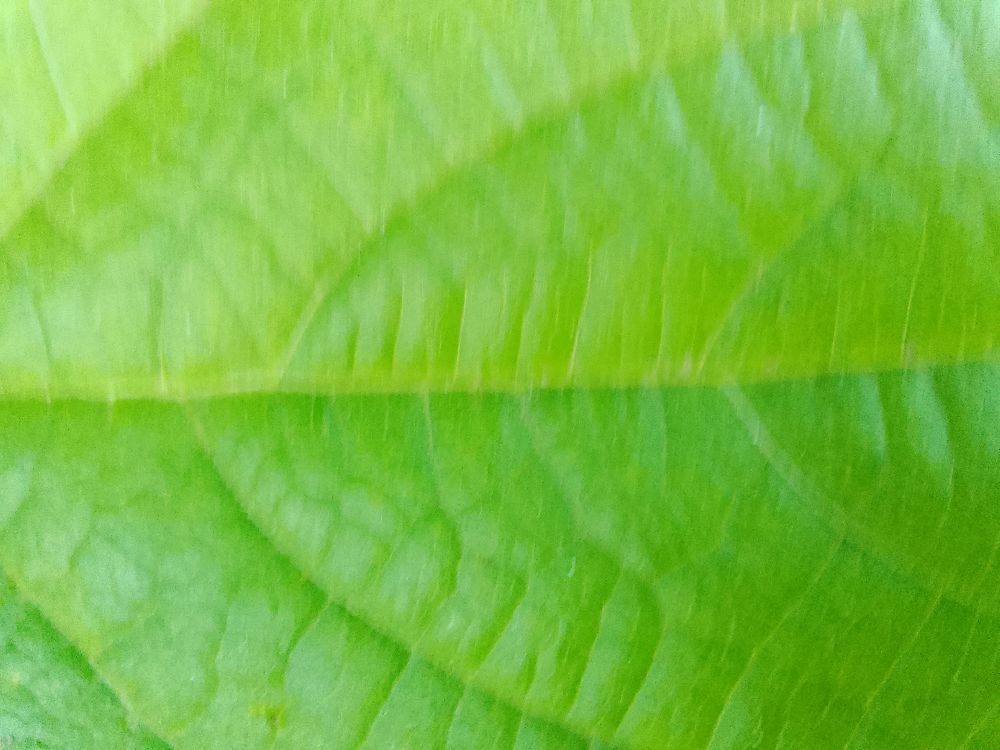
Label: healthy